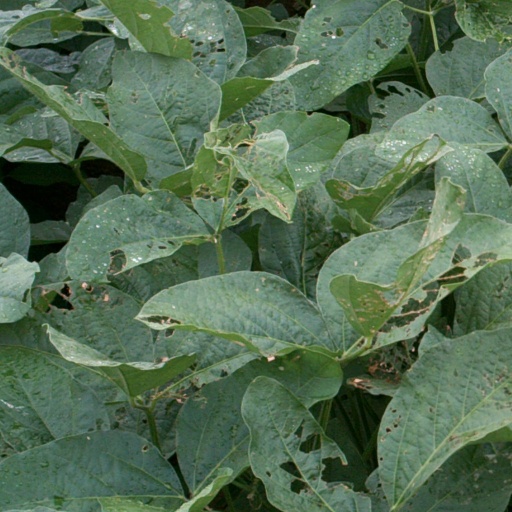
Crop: soybean